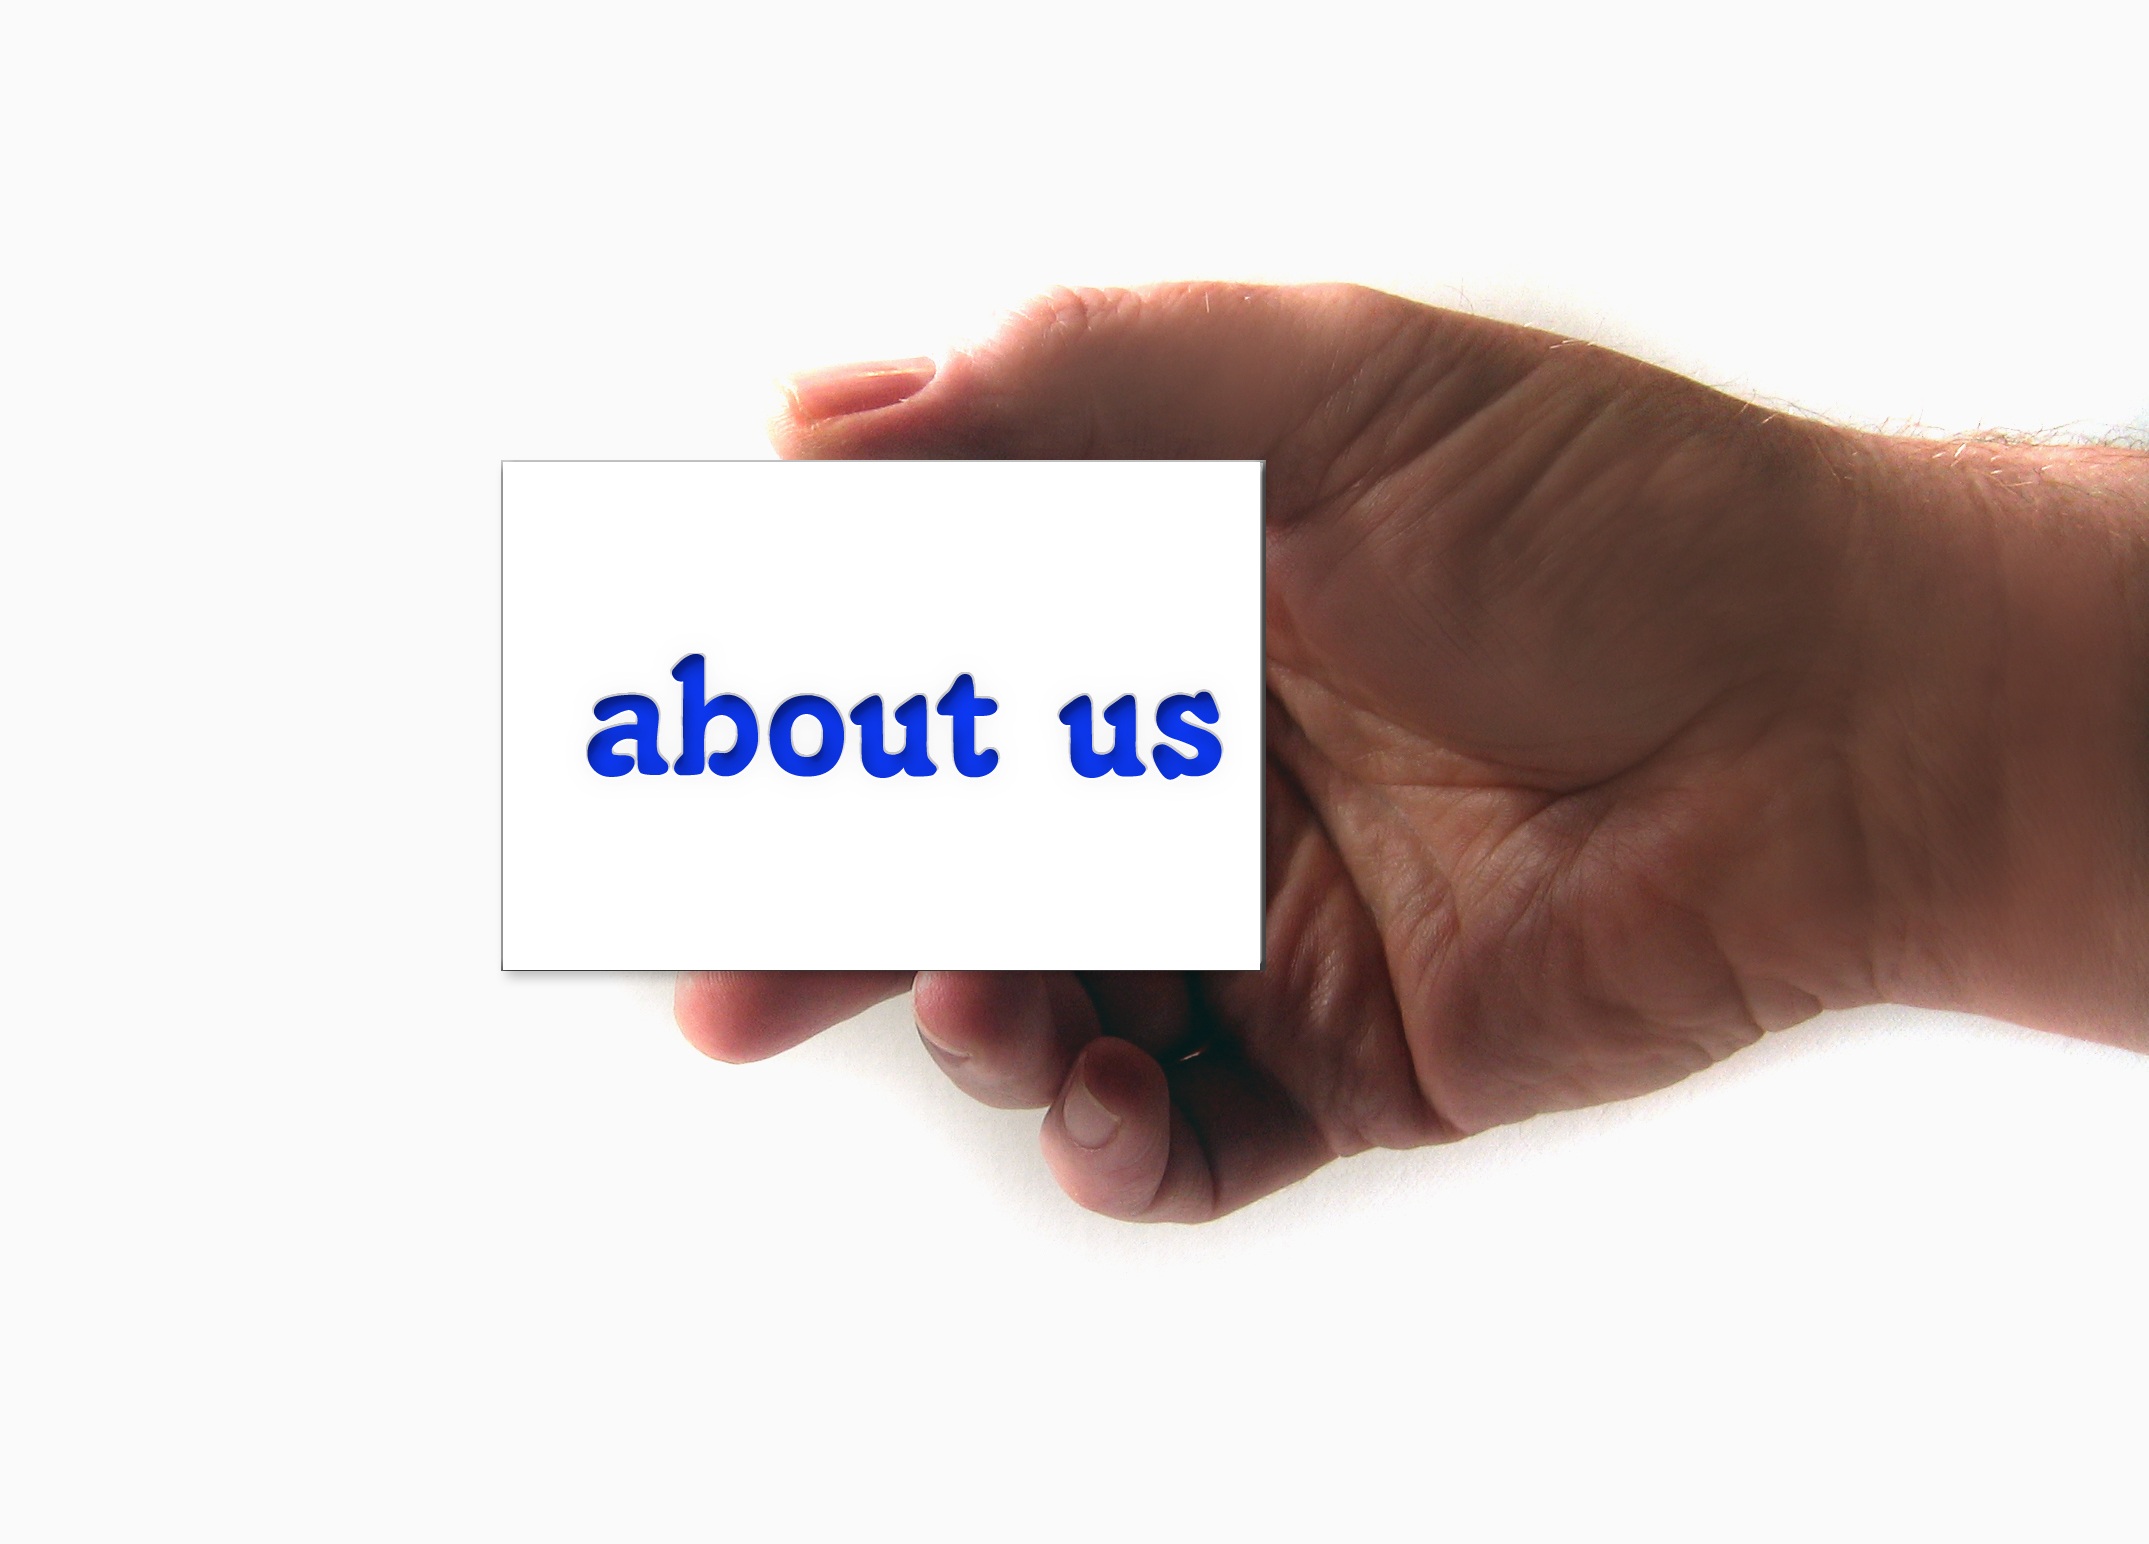
writing, hand, internet, finger, map, website, present, brand, product, cash, diagram, keep, access, responsible, thumb, imprint, www, responsibility, origin, business card, about us, jurisdiction, human action, pressed on, specification, accountability